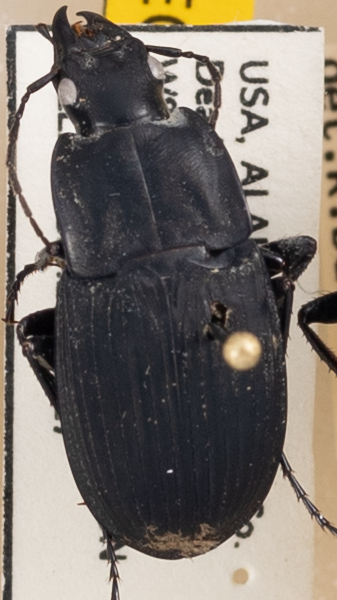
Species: Dicaelus furvus carinatus
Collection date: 2021-07-27
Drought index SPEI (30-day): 0.662
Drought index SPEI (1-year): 1.01
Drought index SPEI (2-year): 2.09